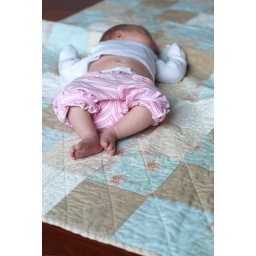
For a friend's new baby girl who was recently born in the car on the way to the hospital!